Sport in Germany

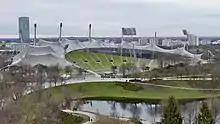
Olympiastadion in Munich, venue of the 1972 Olympic Games and the 2022 European Championships

Germany is among the most successful nations at the European Athletics Championships, the World Athletics Championships and at the Athletics at the Summer Olympics.